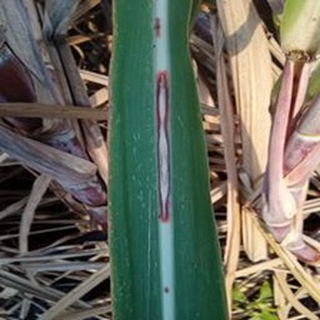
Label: sugarcane_red_rot